Richard T. Castro

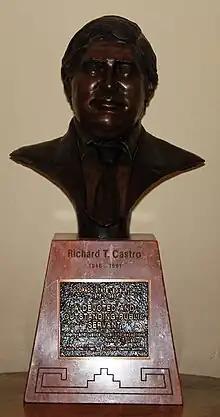
The bust of Richard Castro on display in the Colorado State Capitol Building. The work is by artist Emanuel Martínez.

Richard Thomas Castro (1946 – April 13, 1991), an educational and civil rights activist, was director of Denver's Agency for Human Rights and Community Relations